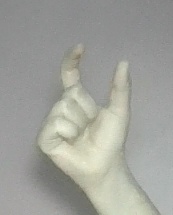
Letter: nun